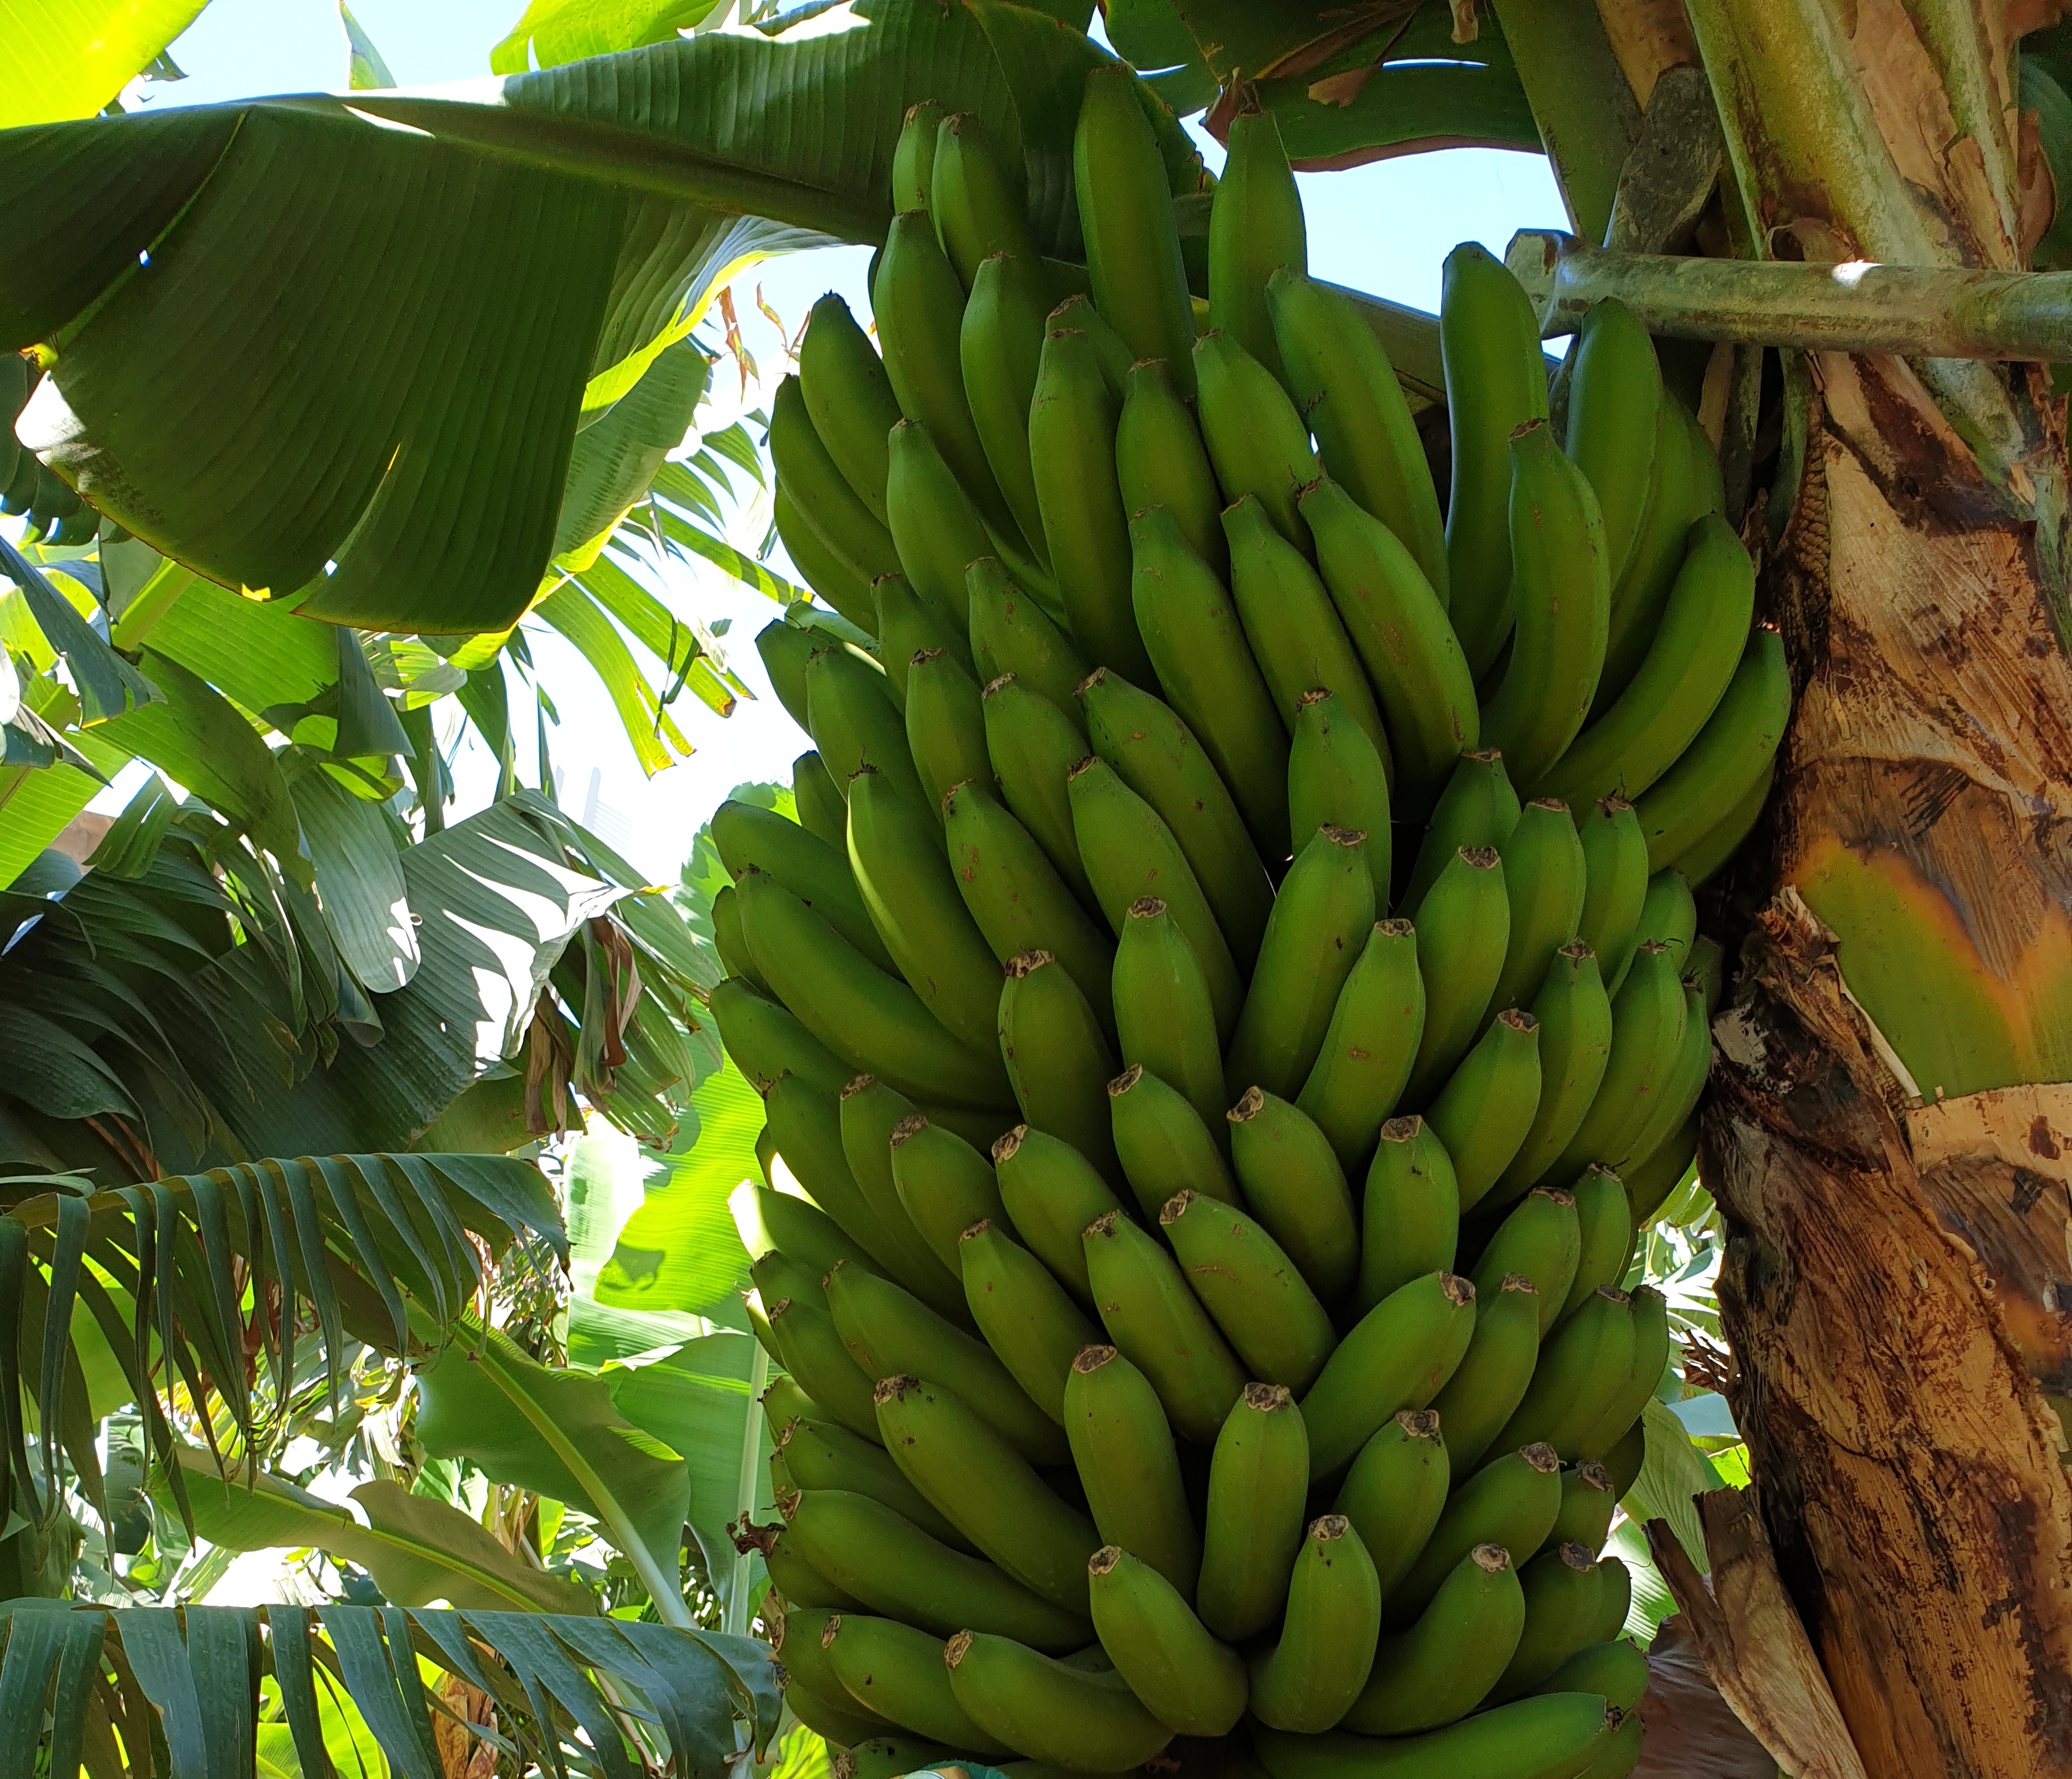
Label: Cut